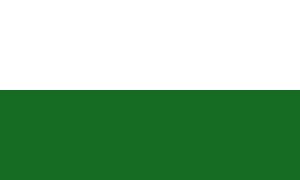
Sachsens flag
Sachsens flag.
Sachsens flag er delt i hvidt over grønt. Flaget er i forholdet 3:5.